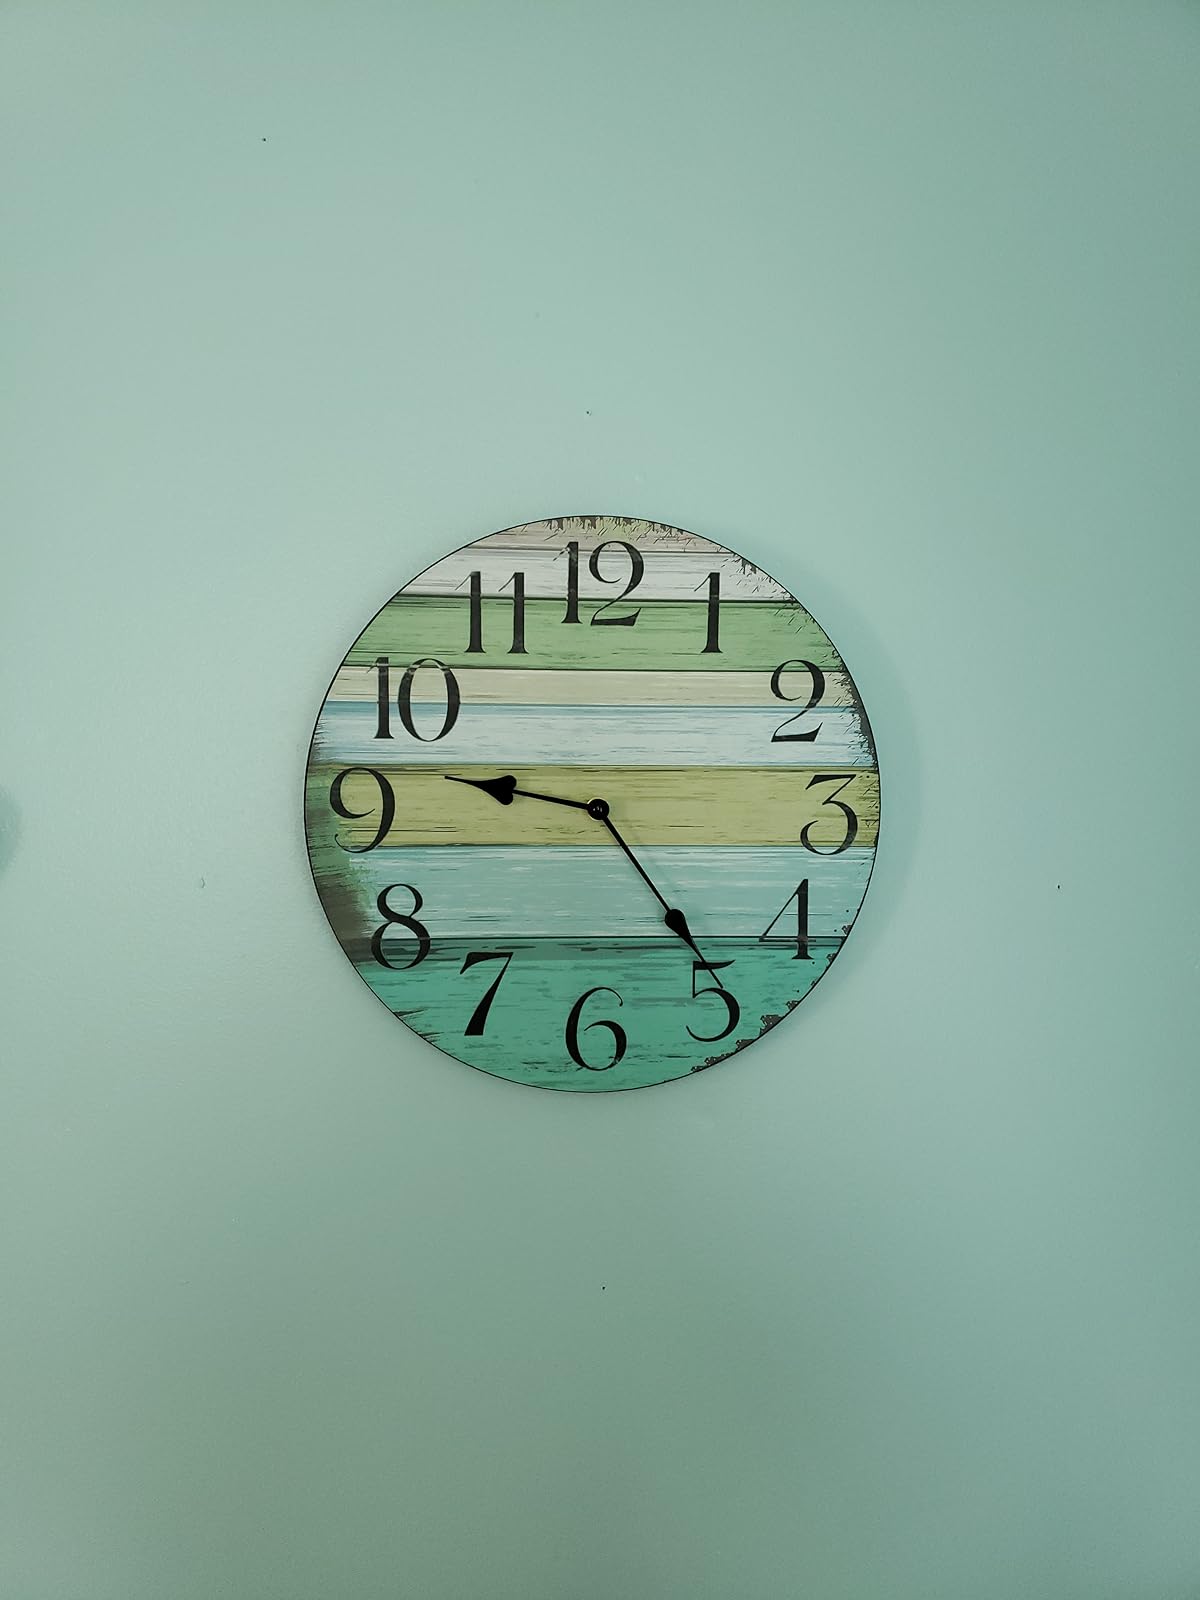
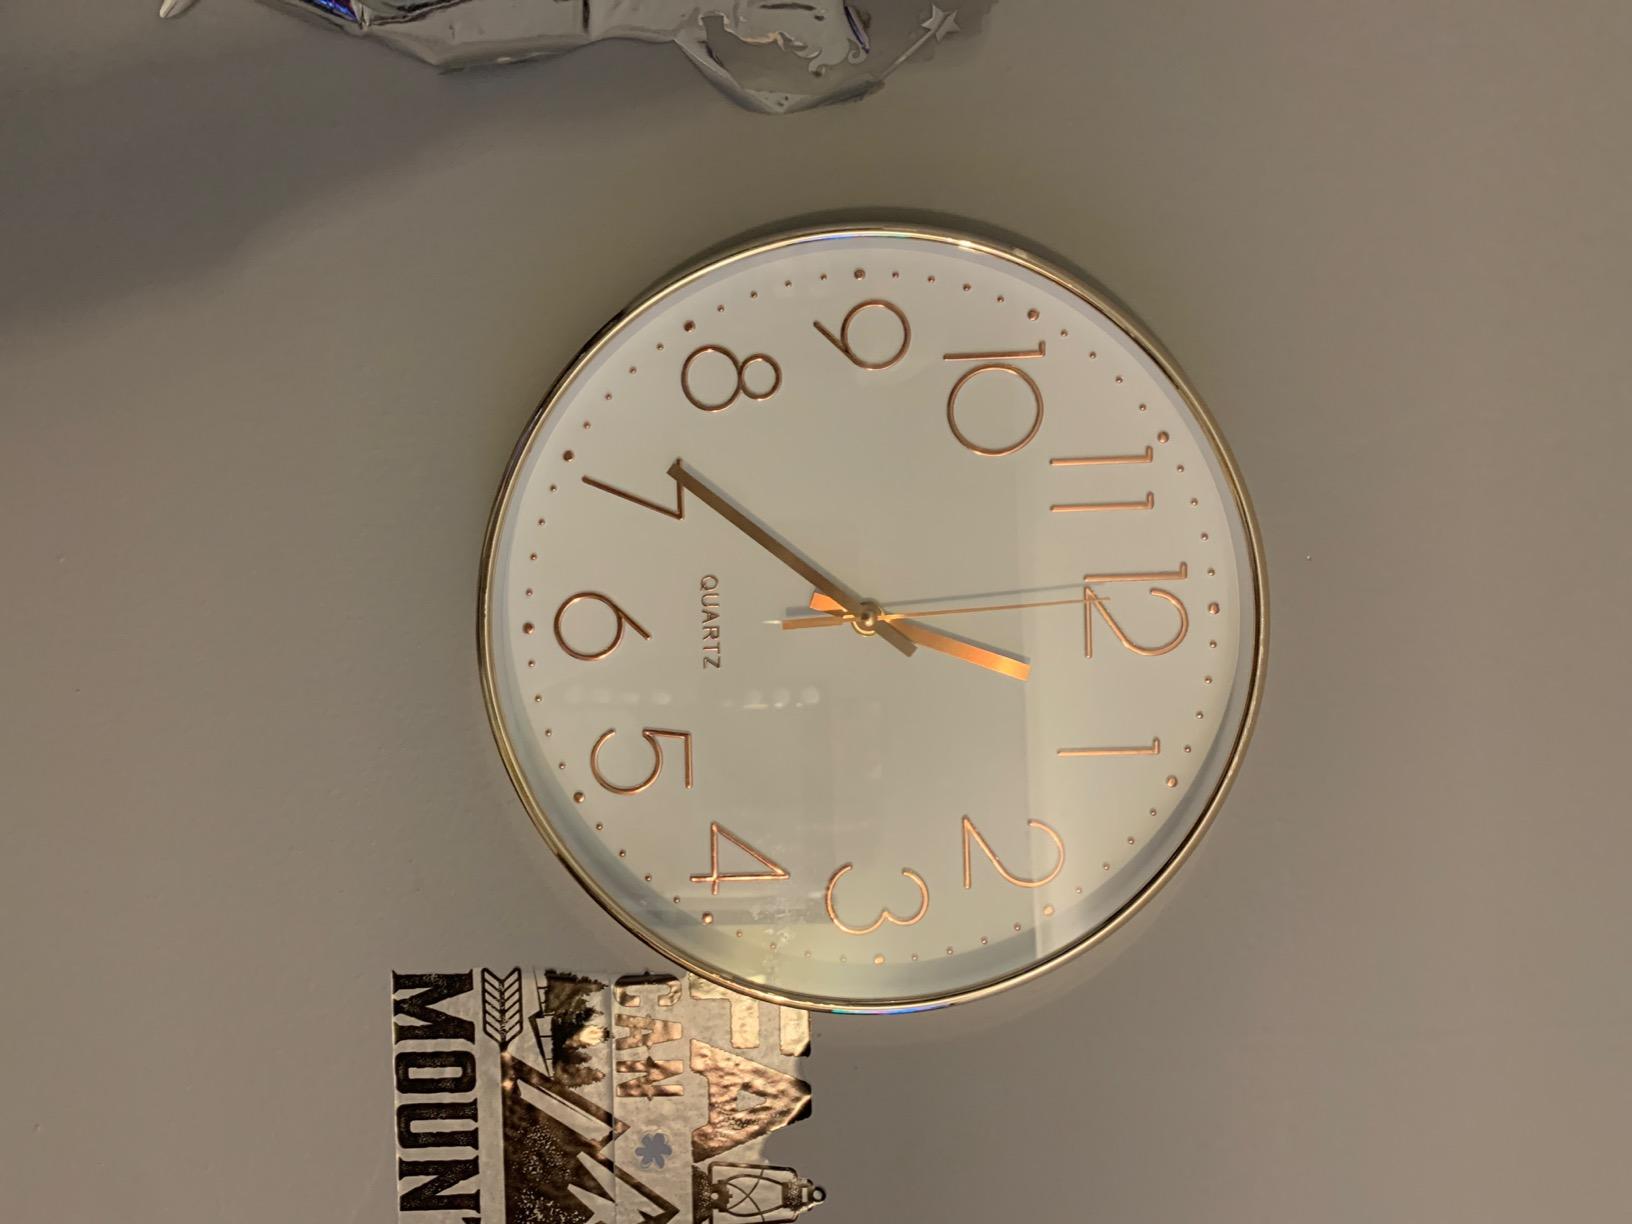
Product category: clock
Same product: no